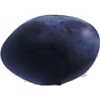
Label: Plum 3